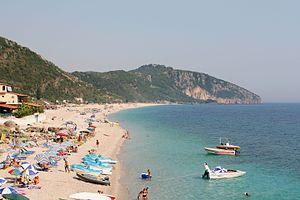
Dhërmi est un village du comté de Vlorë en Albanie qui fait partie de la municipalité de Himarë.